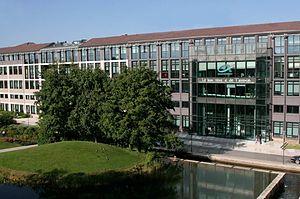
Le nouveau siège du Crédit Agricole. Campus Evergreen à Montrouge (92).